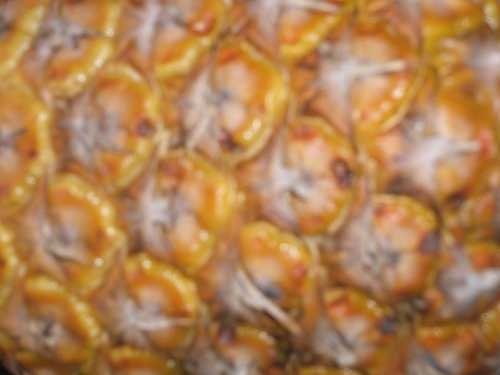
Label: Pineapple